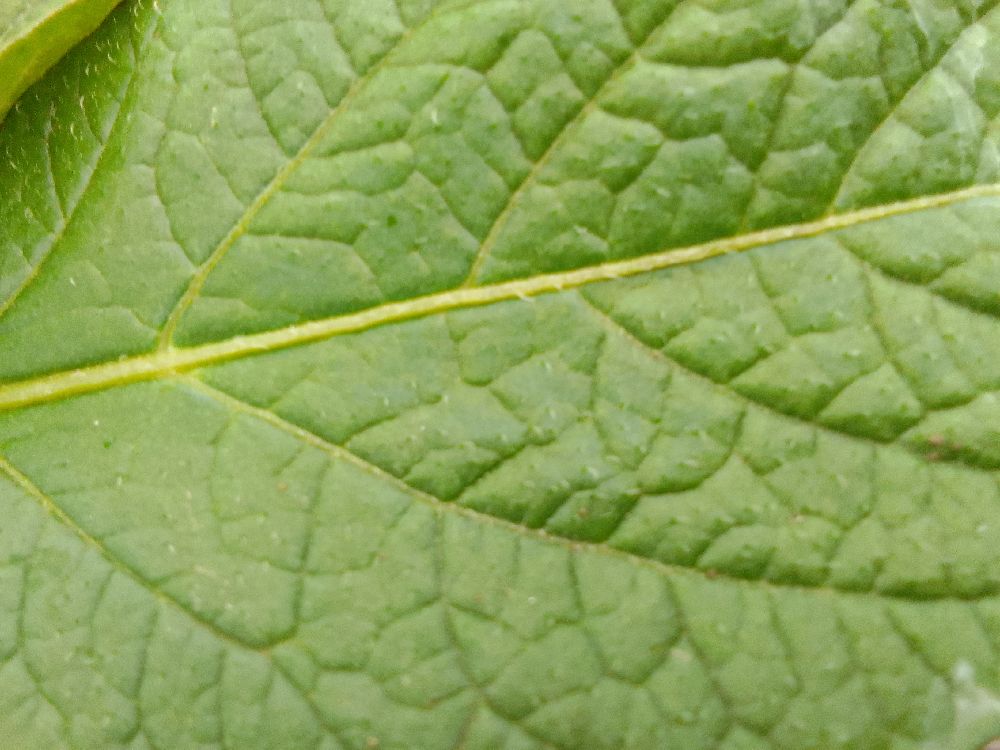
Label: Healthy